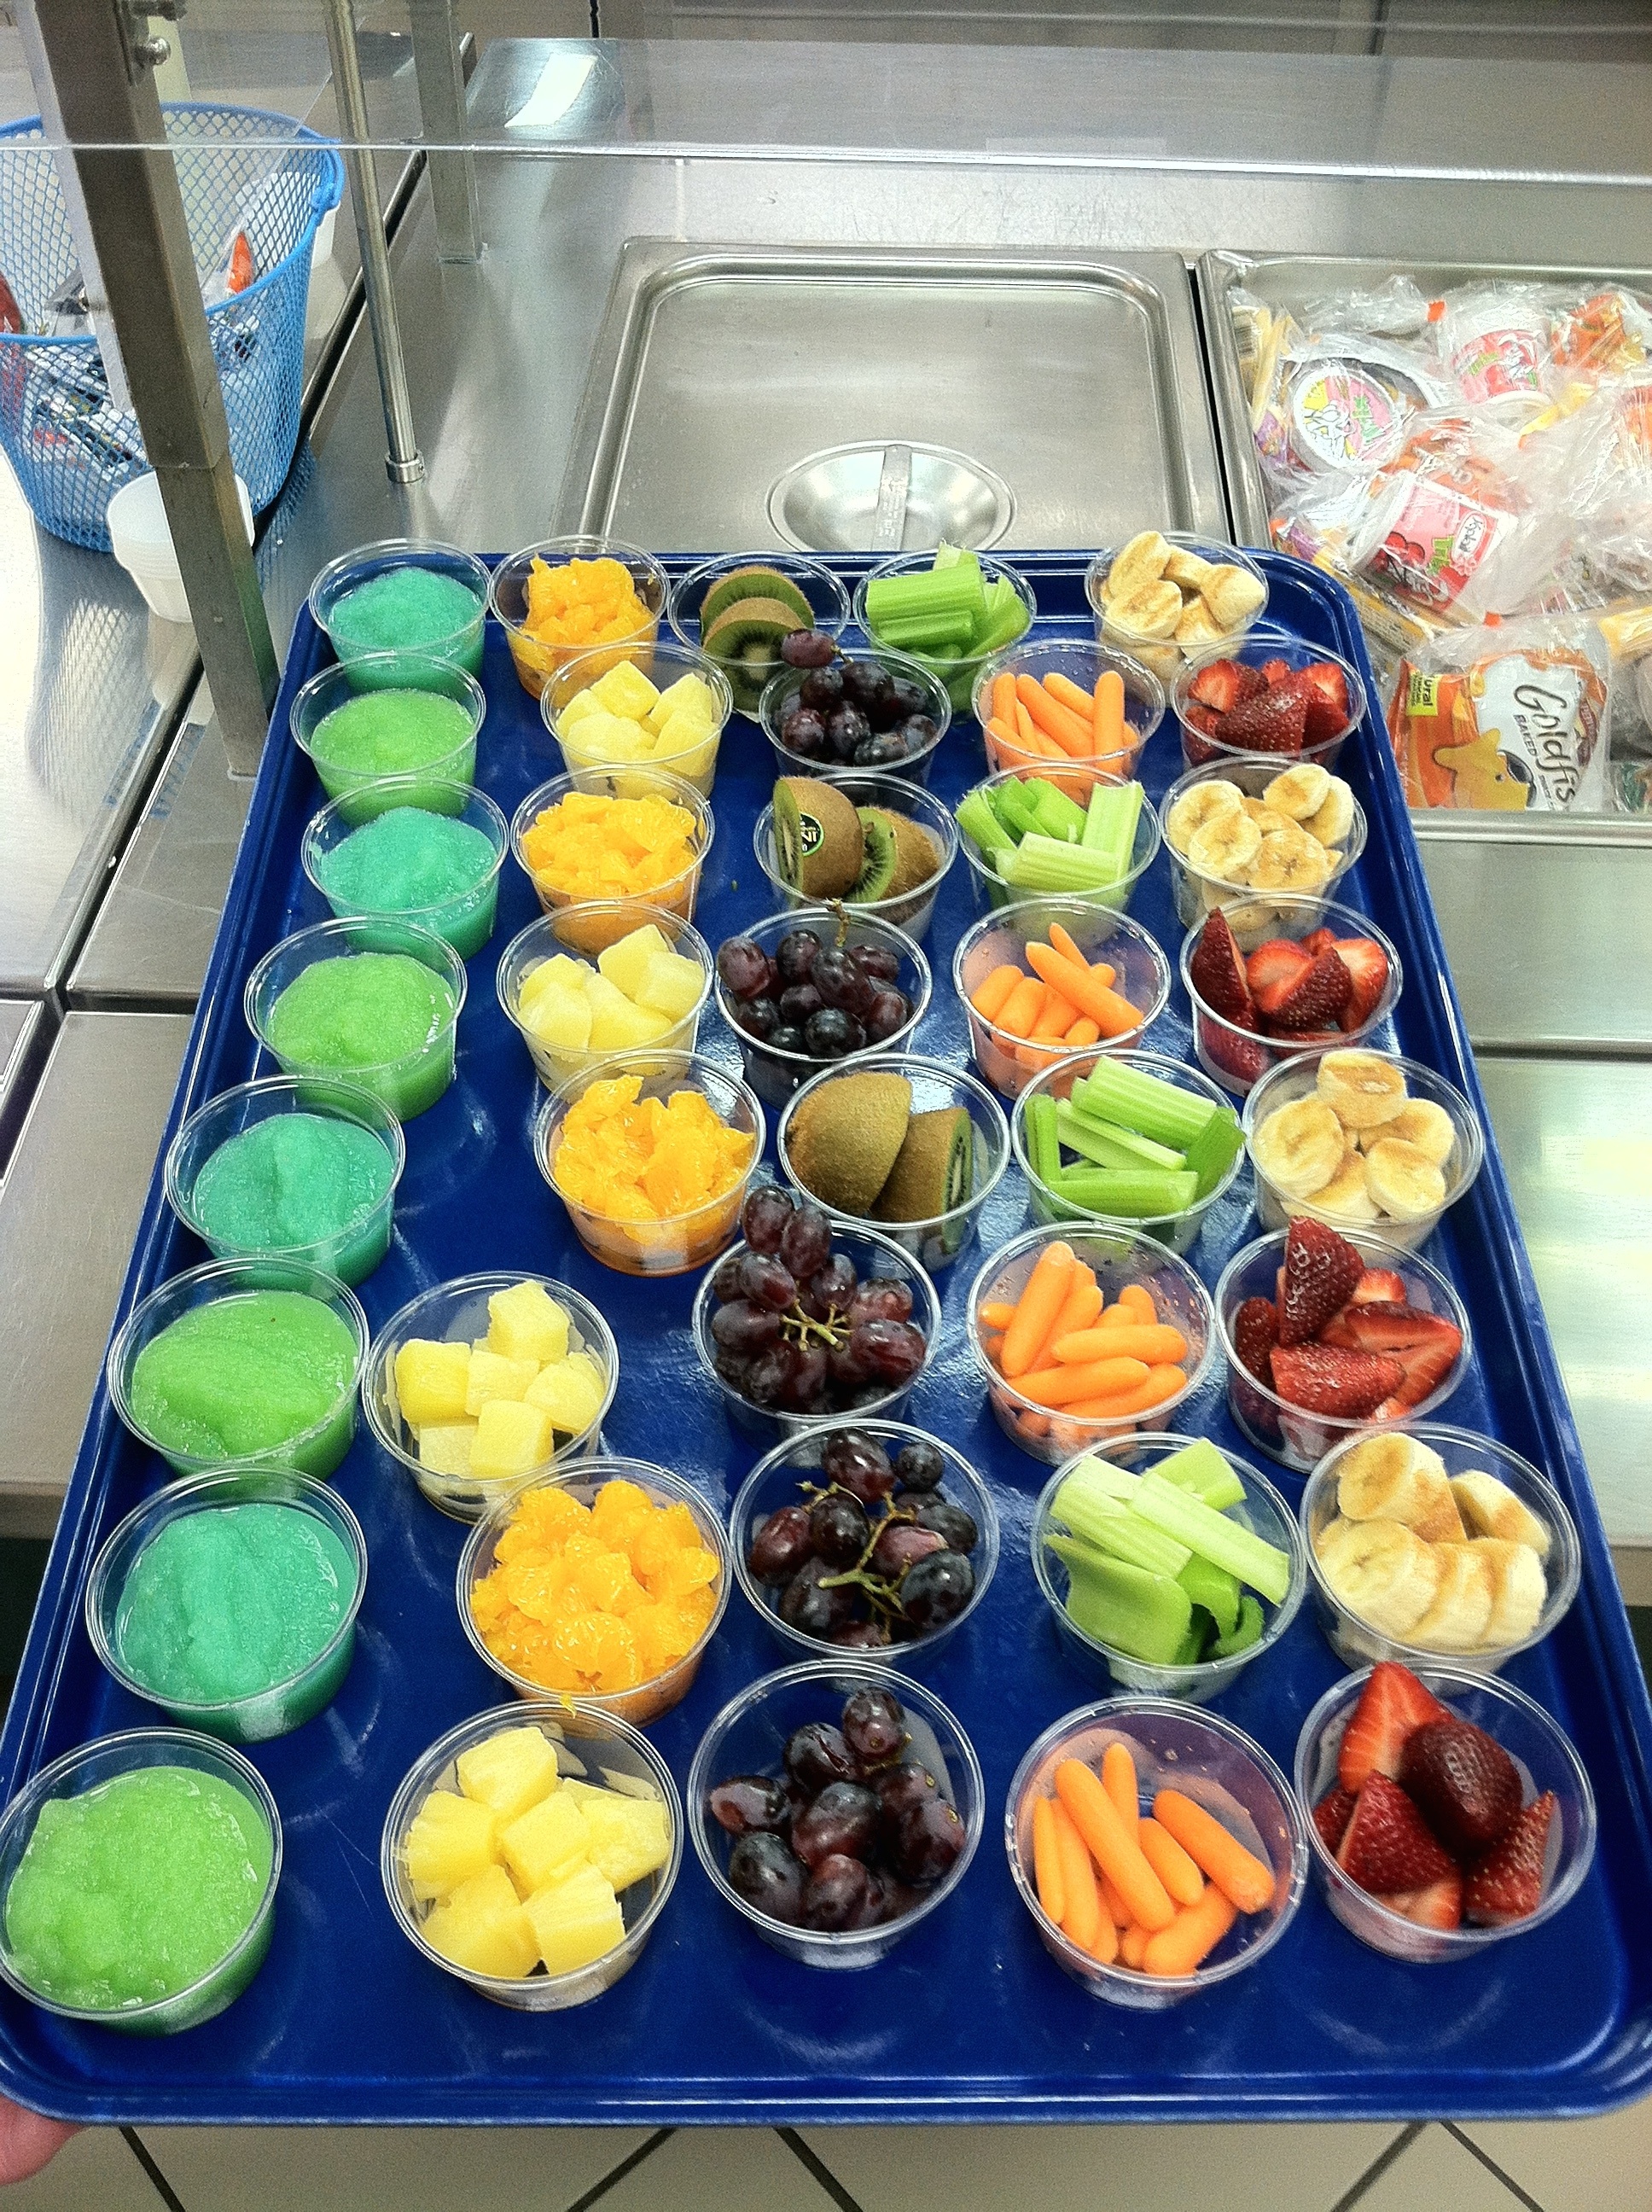
fruit, dish, meal, food, produce, fresh, snack, dessert, cuisine, nutrition, cafeteria